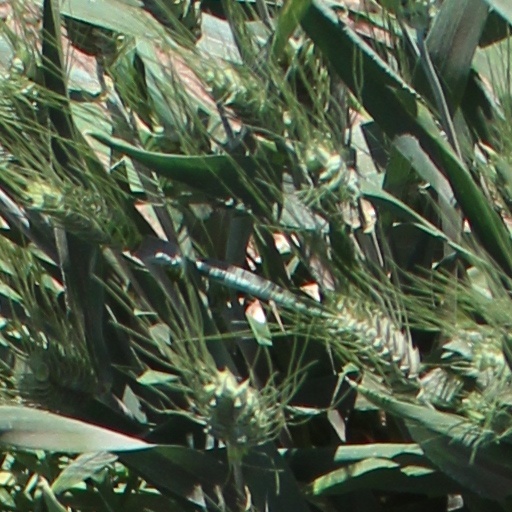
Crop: wheat